Racism in the United Kingdom

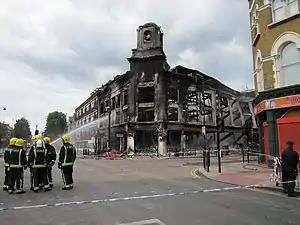
Firefighters dousing a shop and flats destroyed by arson during the 2011 England riots

Following EU enlargement in 2004, the UK experienced mass immigration from Poland and other Central and Eastern European countries. There has been a sharp increase in xenophobia against Central, Southern and Eastern European immigrants. In 2007, Polish people living in Britain reported 42 "racially motivated violent attacks" against them. The far-right British National Party (BNP) expressed anti-Polish sentiments in their political campaigns, and campaigned for a ban on all Polish migrant workers to Britain. In 2009, the Federation of Poles in Great Britain and the Polish Embassy in London with Barbara Tuge-Erecinska raised a number of formal complaints – including with the Press Complaints Commission – about news articles in the "Daily Mail", which the Federation claimed "displayed anti-Polish sentiment".